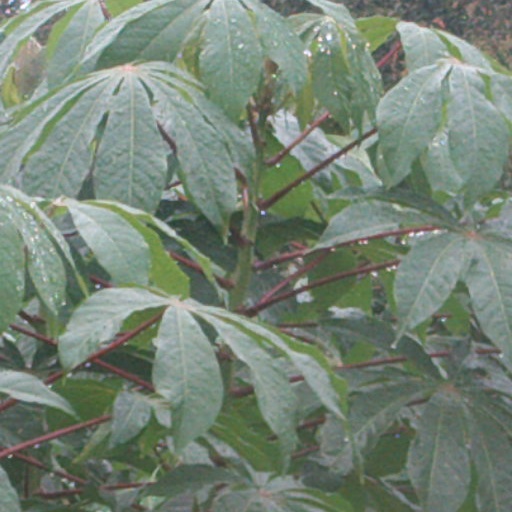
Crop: cassava